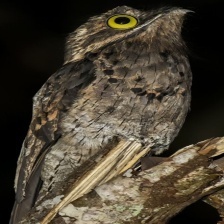
Species: GREAT POTOO
Scientific name: NYCTIBIUS GRANDIS